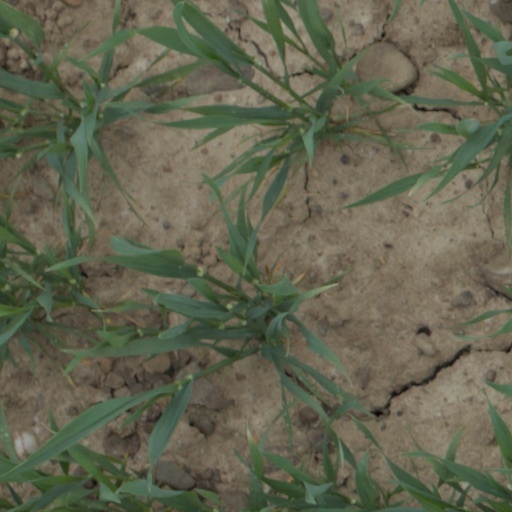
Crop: wheat